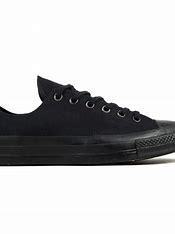
Brand: Converse
Model: Chuck Taylor All Star